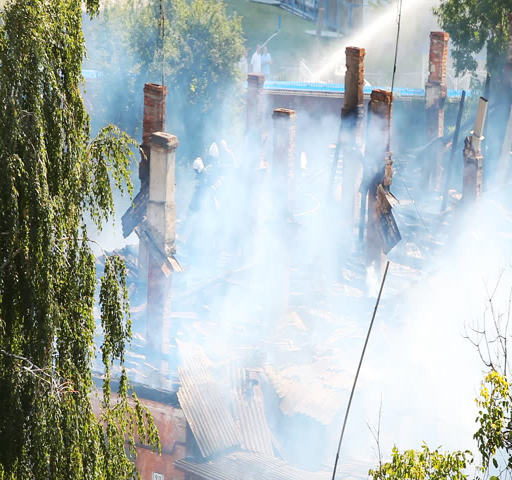
firemen work on a very smoky object to eliminate the causes of smoke